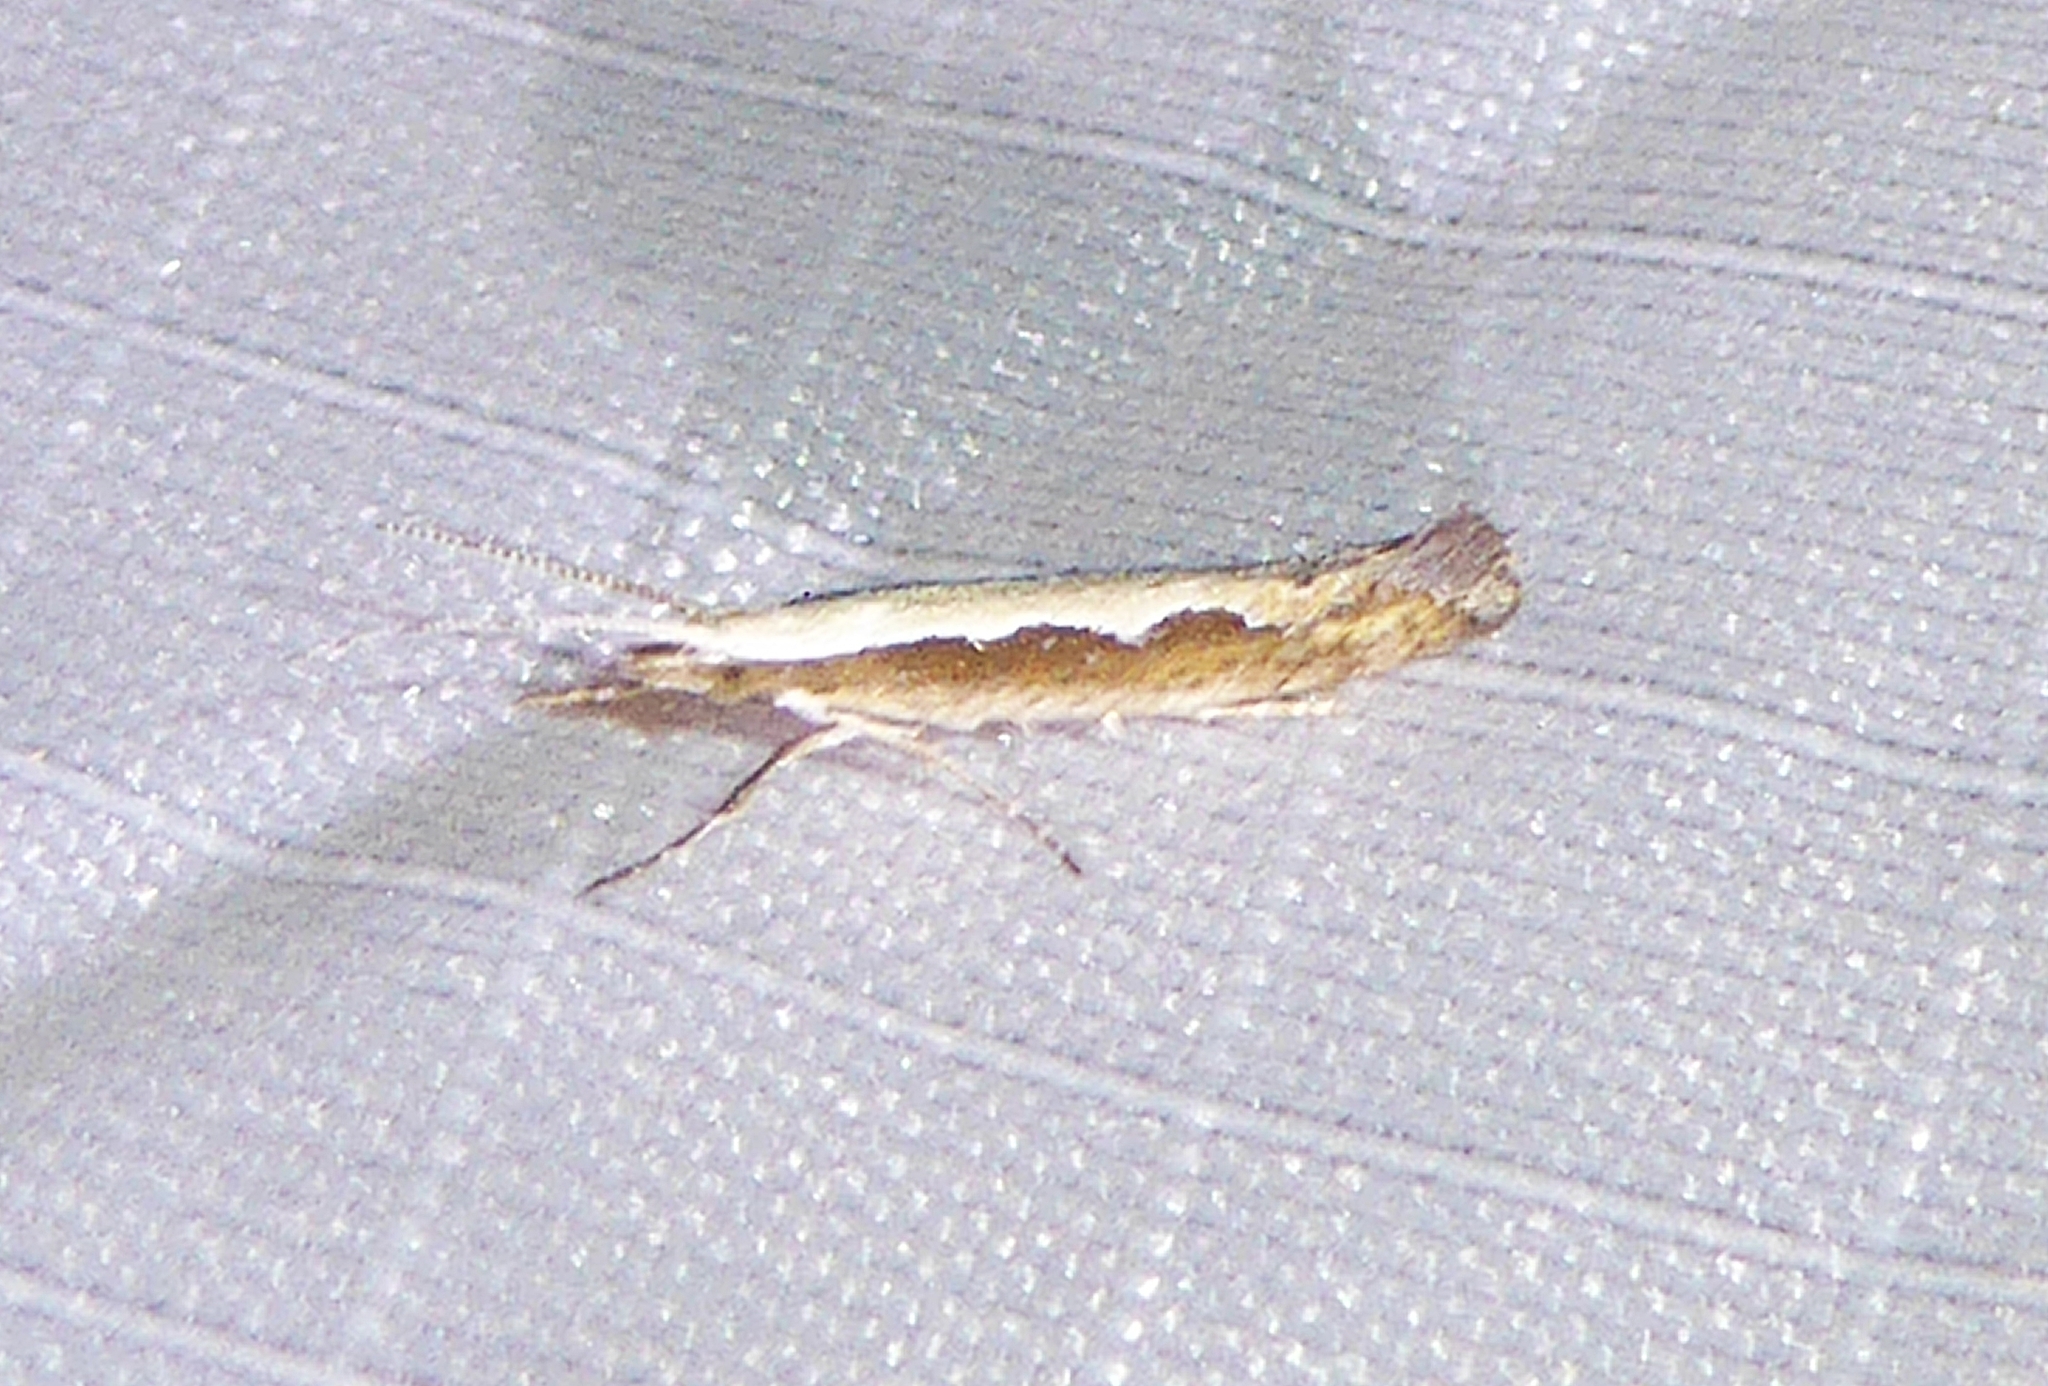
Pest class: diamondback_moth